Crescent City, California

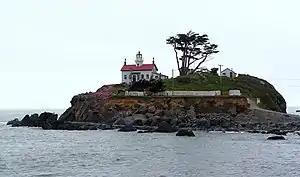
Battery Point Light, from jetty

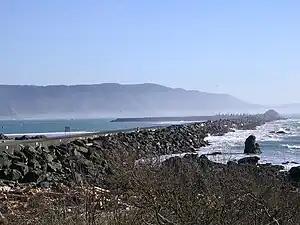
Crescent City's jetty

Crescent City has a warm-summer Mediterranean climate (Köppen: "Csb"). The wettest months are from October to March; the wettest month is December with and the driest month is July with . The average high and low temperatures in December are and . The average high and low temperatures in August are and . On average, four mornings each winter fall below .